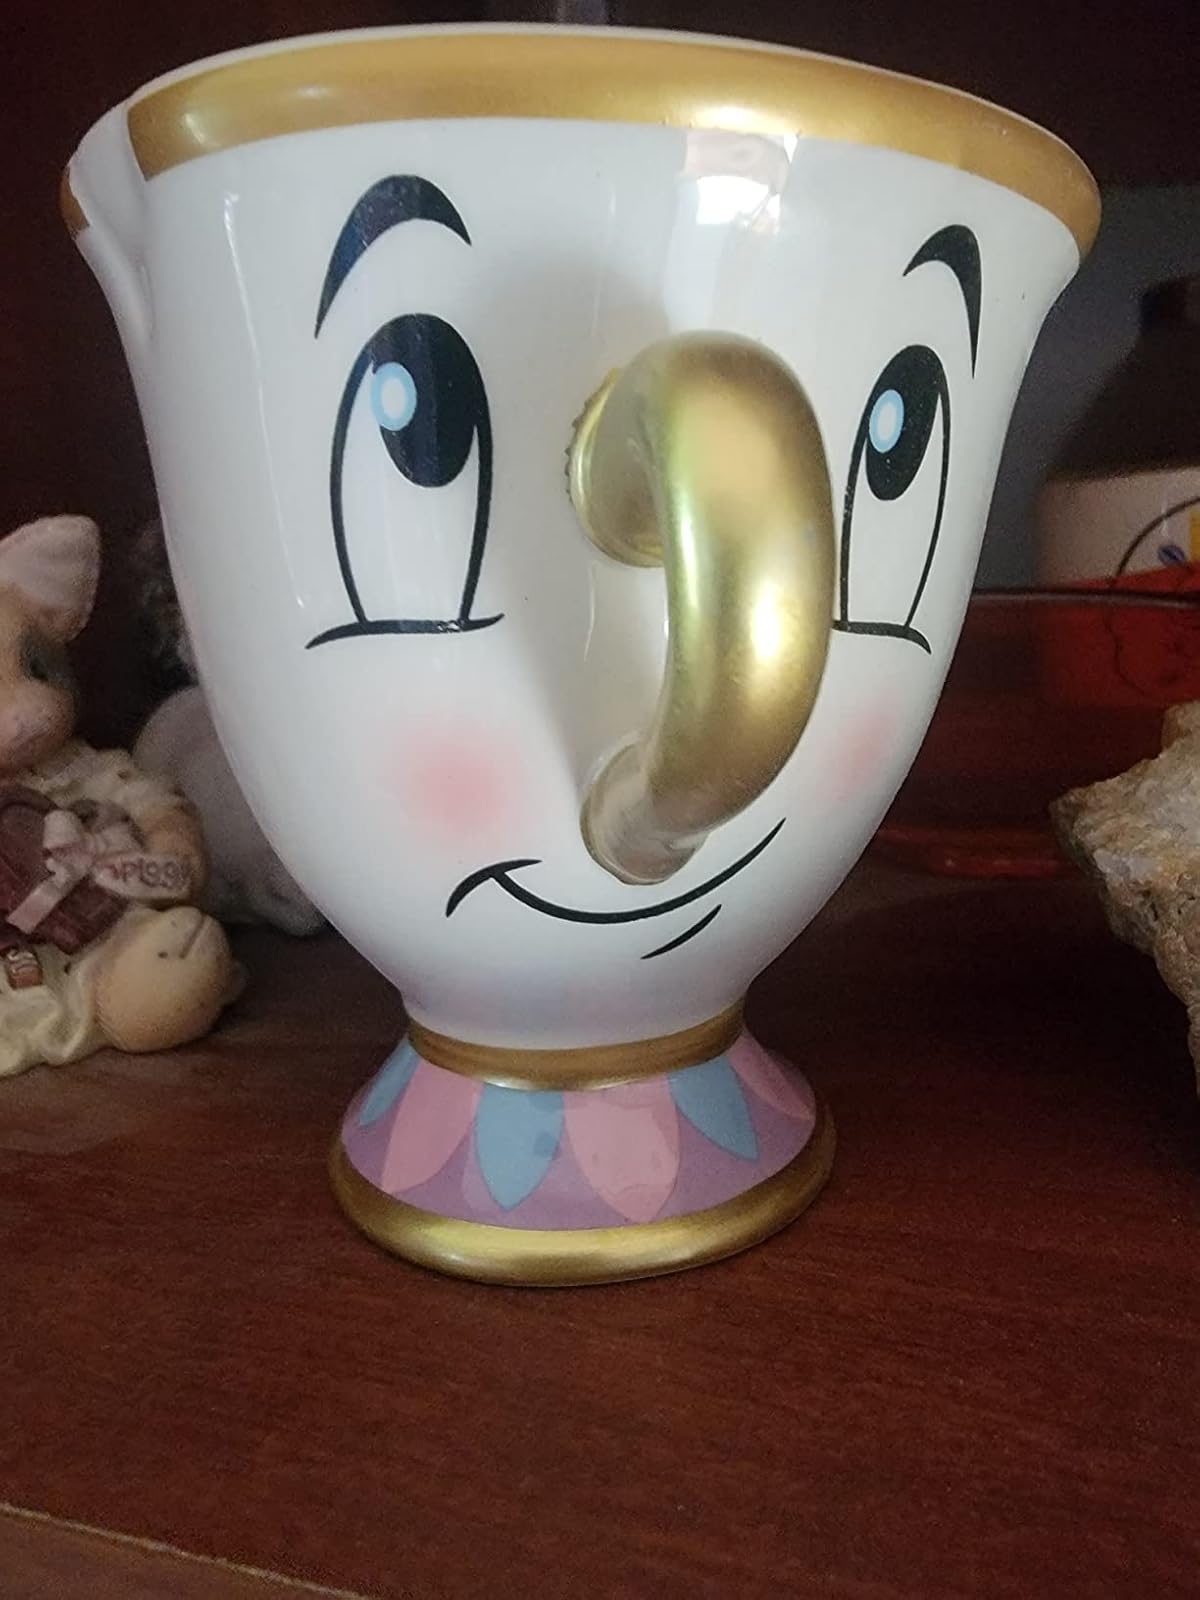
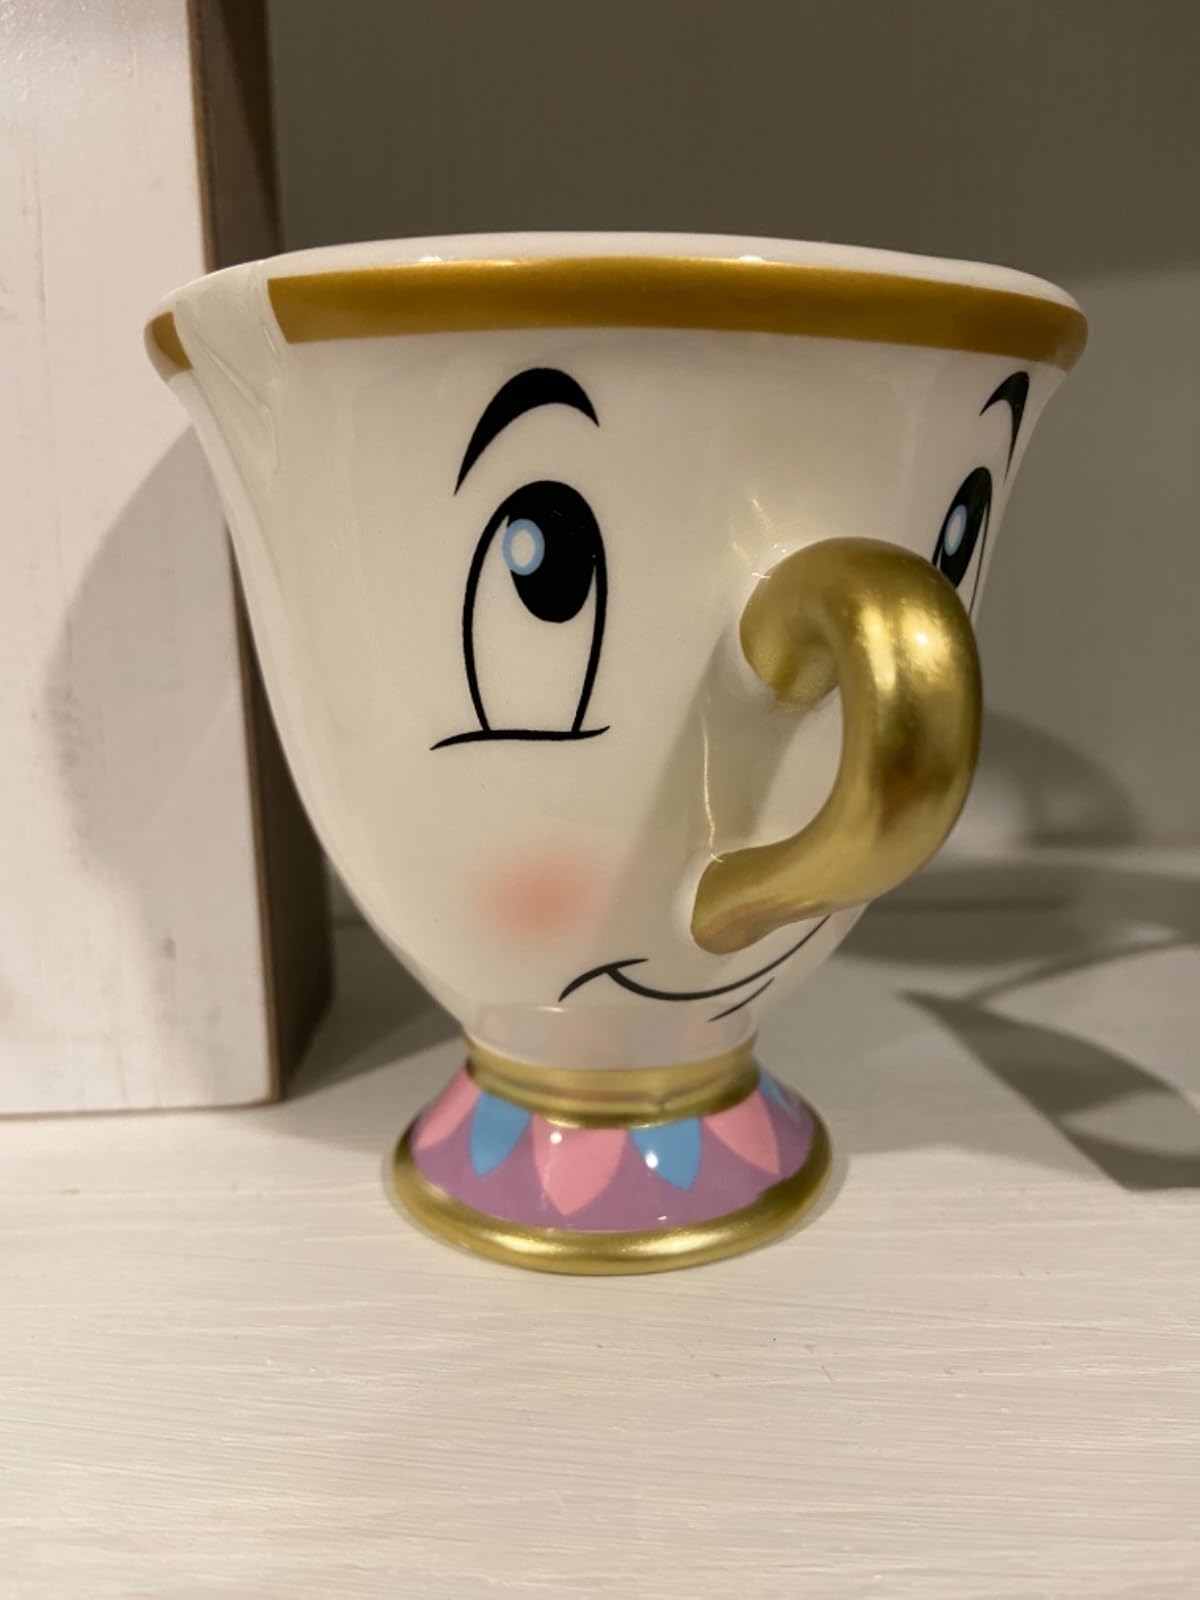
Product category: items_mug
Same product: yes